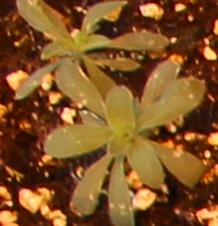
Label: Kochia